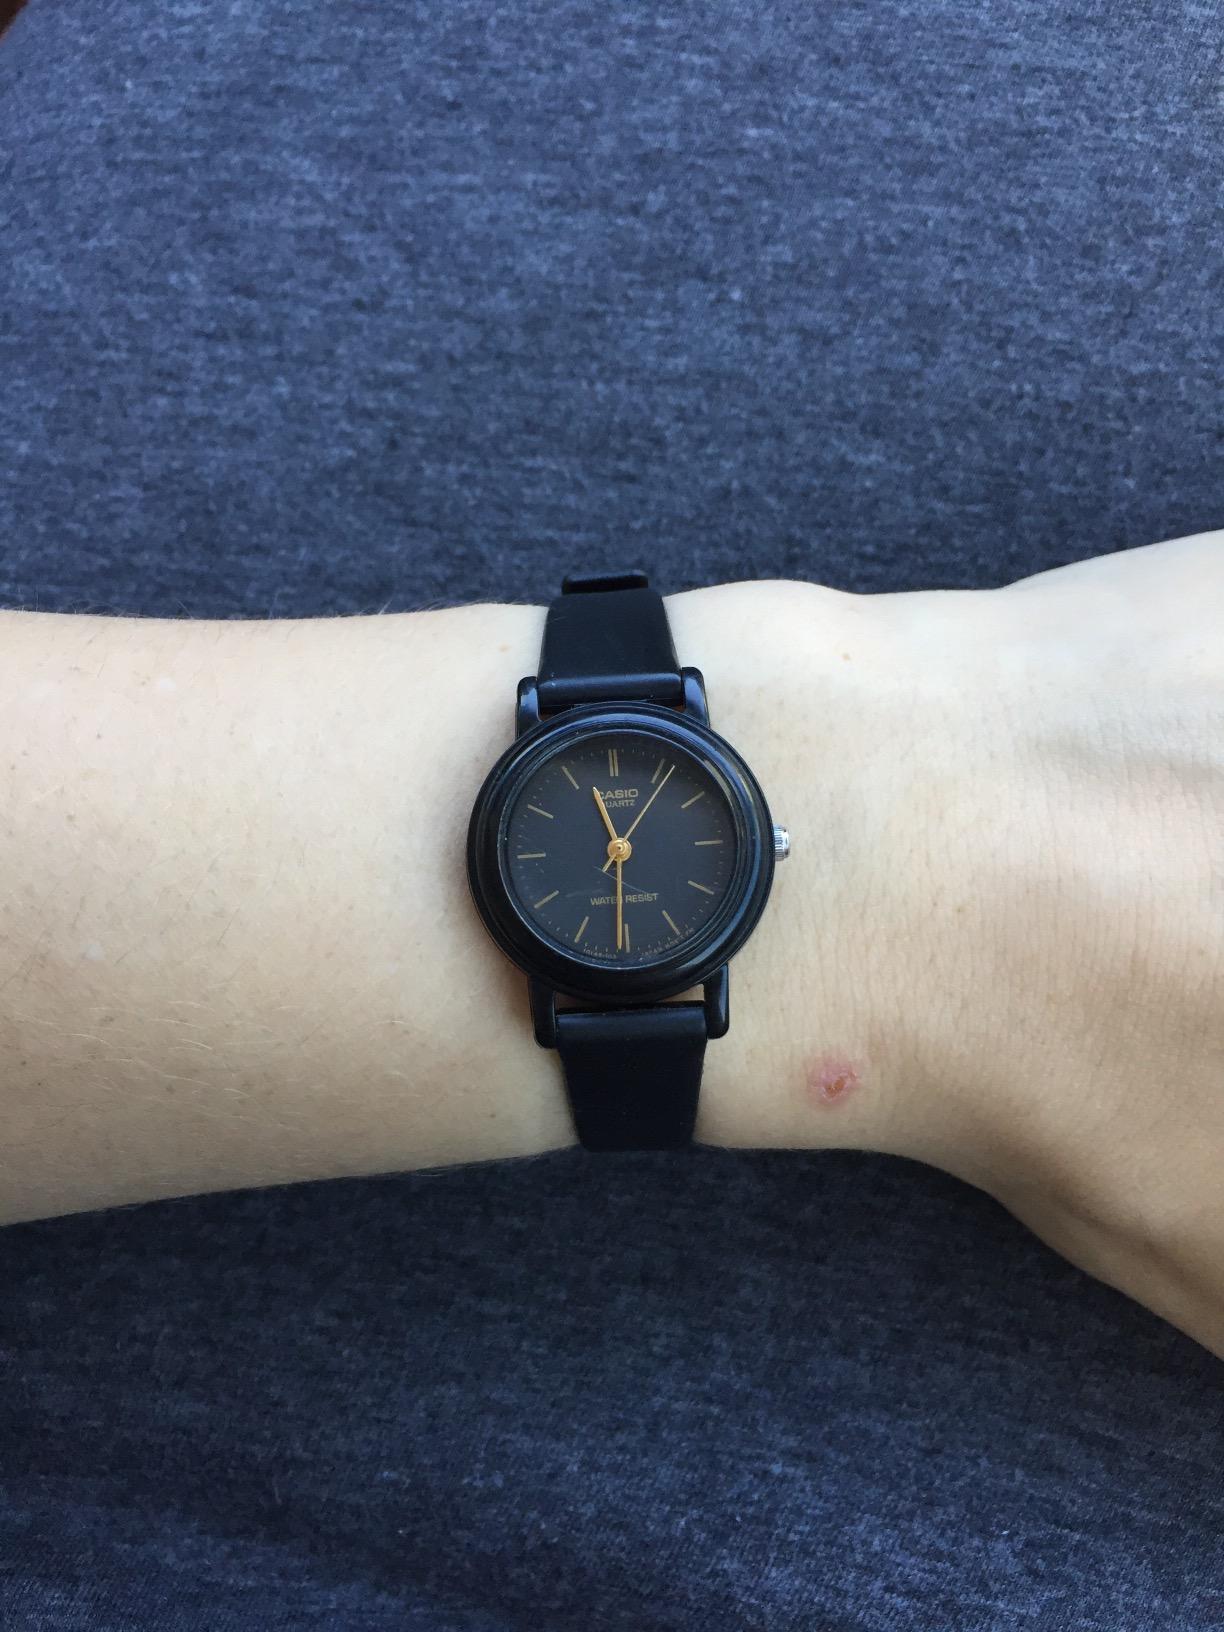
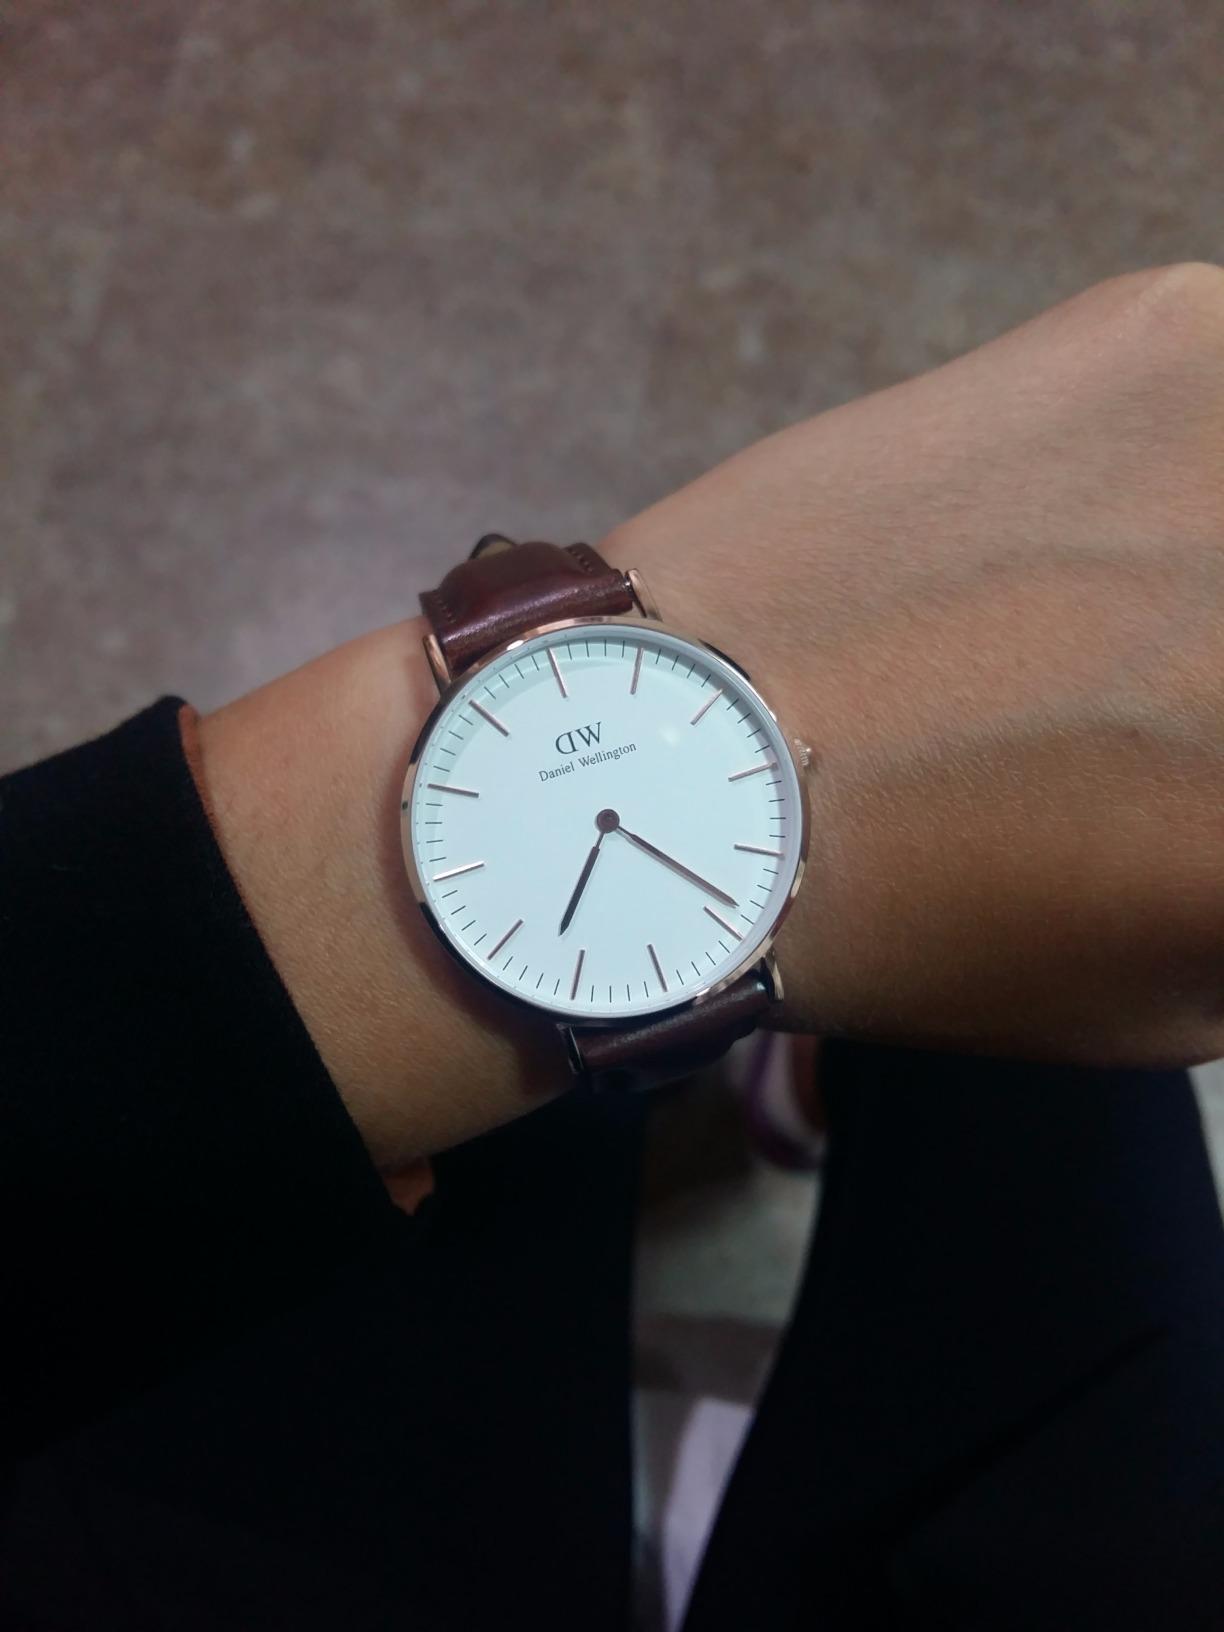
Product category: accessories_watch
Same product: no